Carse Loch

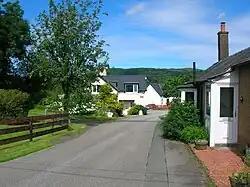
Carsemill in 2012.

The corn mill or miln (Scots), shown near 'Grange Loch' in 1747, was still operational in 1909 fed by the Laggan Burn with two holding ponds with a dam and sluice located to the south of the minor road at Burnhead. The OS maps show that the lade leading away from the mill originally emptied into the Mains Burn until the 1890s when the water entered the partly drained loch directly. The Mains Burn empties directly into the River Nith. A diversion lade is shown on the 19th century OS maps, allowing water to be directed away from the water wheel when required.